Nakholmen

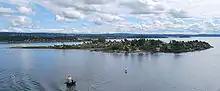
Nakholmen from the west.

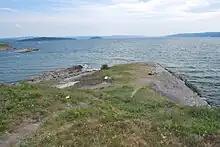
Roodden, southern part of Nakholmen.

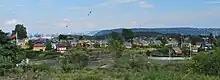
Cottages on Nakholmen.

Nakholmen (also spelled Nakkholmen) is an uninhabited island in the inner part of Oslofjord, in the municipitality of Oslo. It is located west of Lindøya and southeast of Bygdøy. The island has more than 180 weekend cottages.